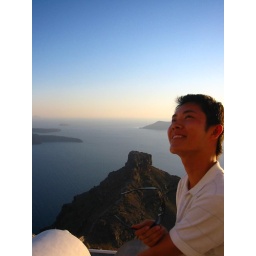
Kenny looking pleased in this cool and artistic shot of the mountain in front of our house